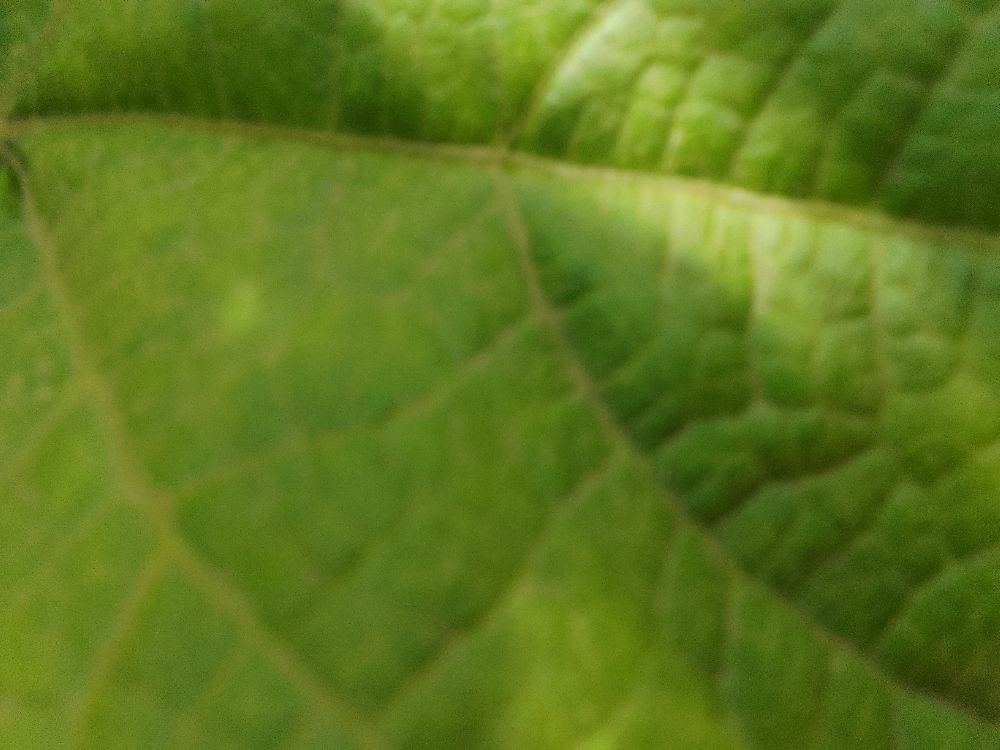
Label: healthy